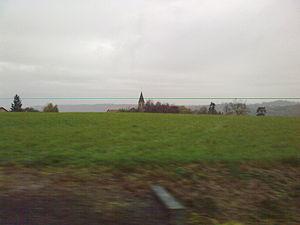
Saint-Jean-Poudge
Saint-Jean-Poudge est une commune française, située dans le département des Pyrénées-Atlantiques en région Nouvelle-Aquitaine.